Collegiate church of Saint Ursus

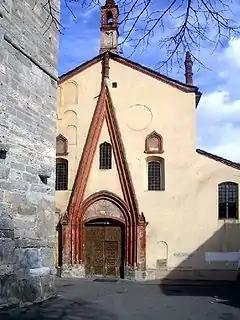
Façade of the church.

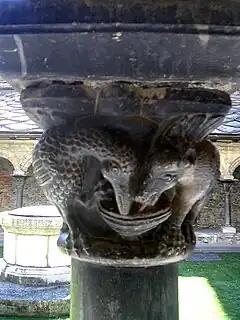
Capital of the cloister, depicting the Aesop's fable of the Fox and the Stork.

The Collegiate church of Saint Ursus is a collegiate church in Aosta, northern Italy, dedicated to Saint Ursus of Aosta.